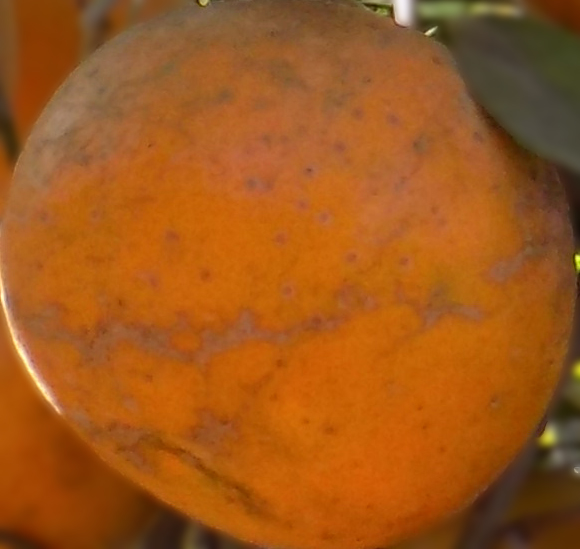
Plant part: fruit
Disease: canker